List of United States Marine Corps lieutenant generals since 2010

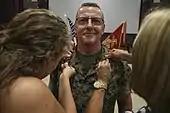
LtGen Robert F. Hedelund, commanding general, II Marine Expeditionary Force, is pinned by family members during his promotion ceremony on 14 July 2017.

Three-star billets in the United States Marine Corps include commanders of high-level Marine Corps commands, such as the marine expeditionary forces and Marine service component commands. Senior staff officers under the Headquarters Marine Corps (HQMC) directly reporting to the commandant and/or the assistant commandant may also hold the rank of lieutenant general.